William Swinden Barber

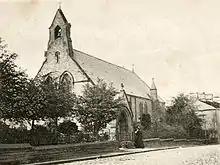
St James the Less

This is a Grade II* listed building on Church Street, A643 road, Rastrick. Barber did not design this 1798 church, but carried out a major refurbishment in 1875. He replaced the ground floor box pews with a "sea of low-backed pews of pitch pine," although the box pews in the gallery remained untouched. "The three-decked pulpit was divided and removed to the north and South of the chancel, and a central passage was formed, at a cost of from £400 to £500." A new altar was placed in the sanctuary, and on the east wall Barber put a frieze, representing "Goodly Fellowship of the prophets and Glorious Company of the Apostles."